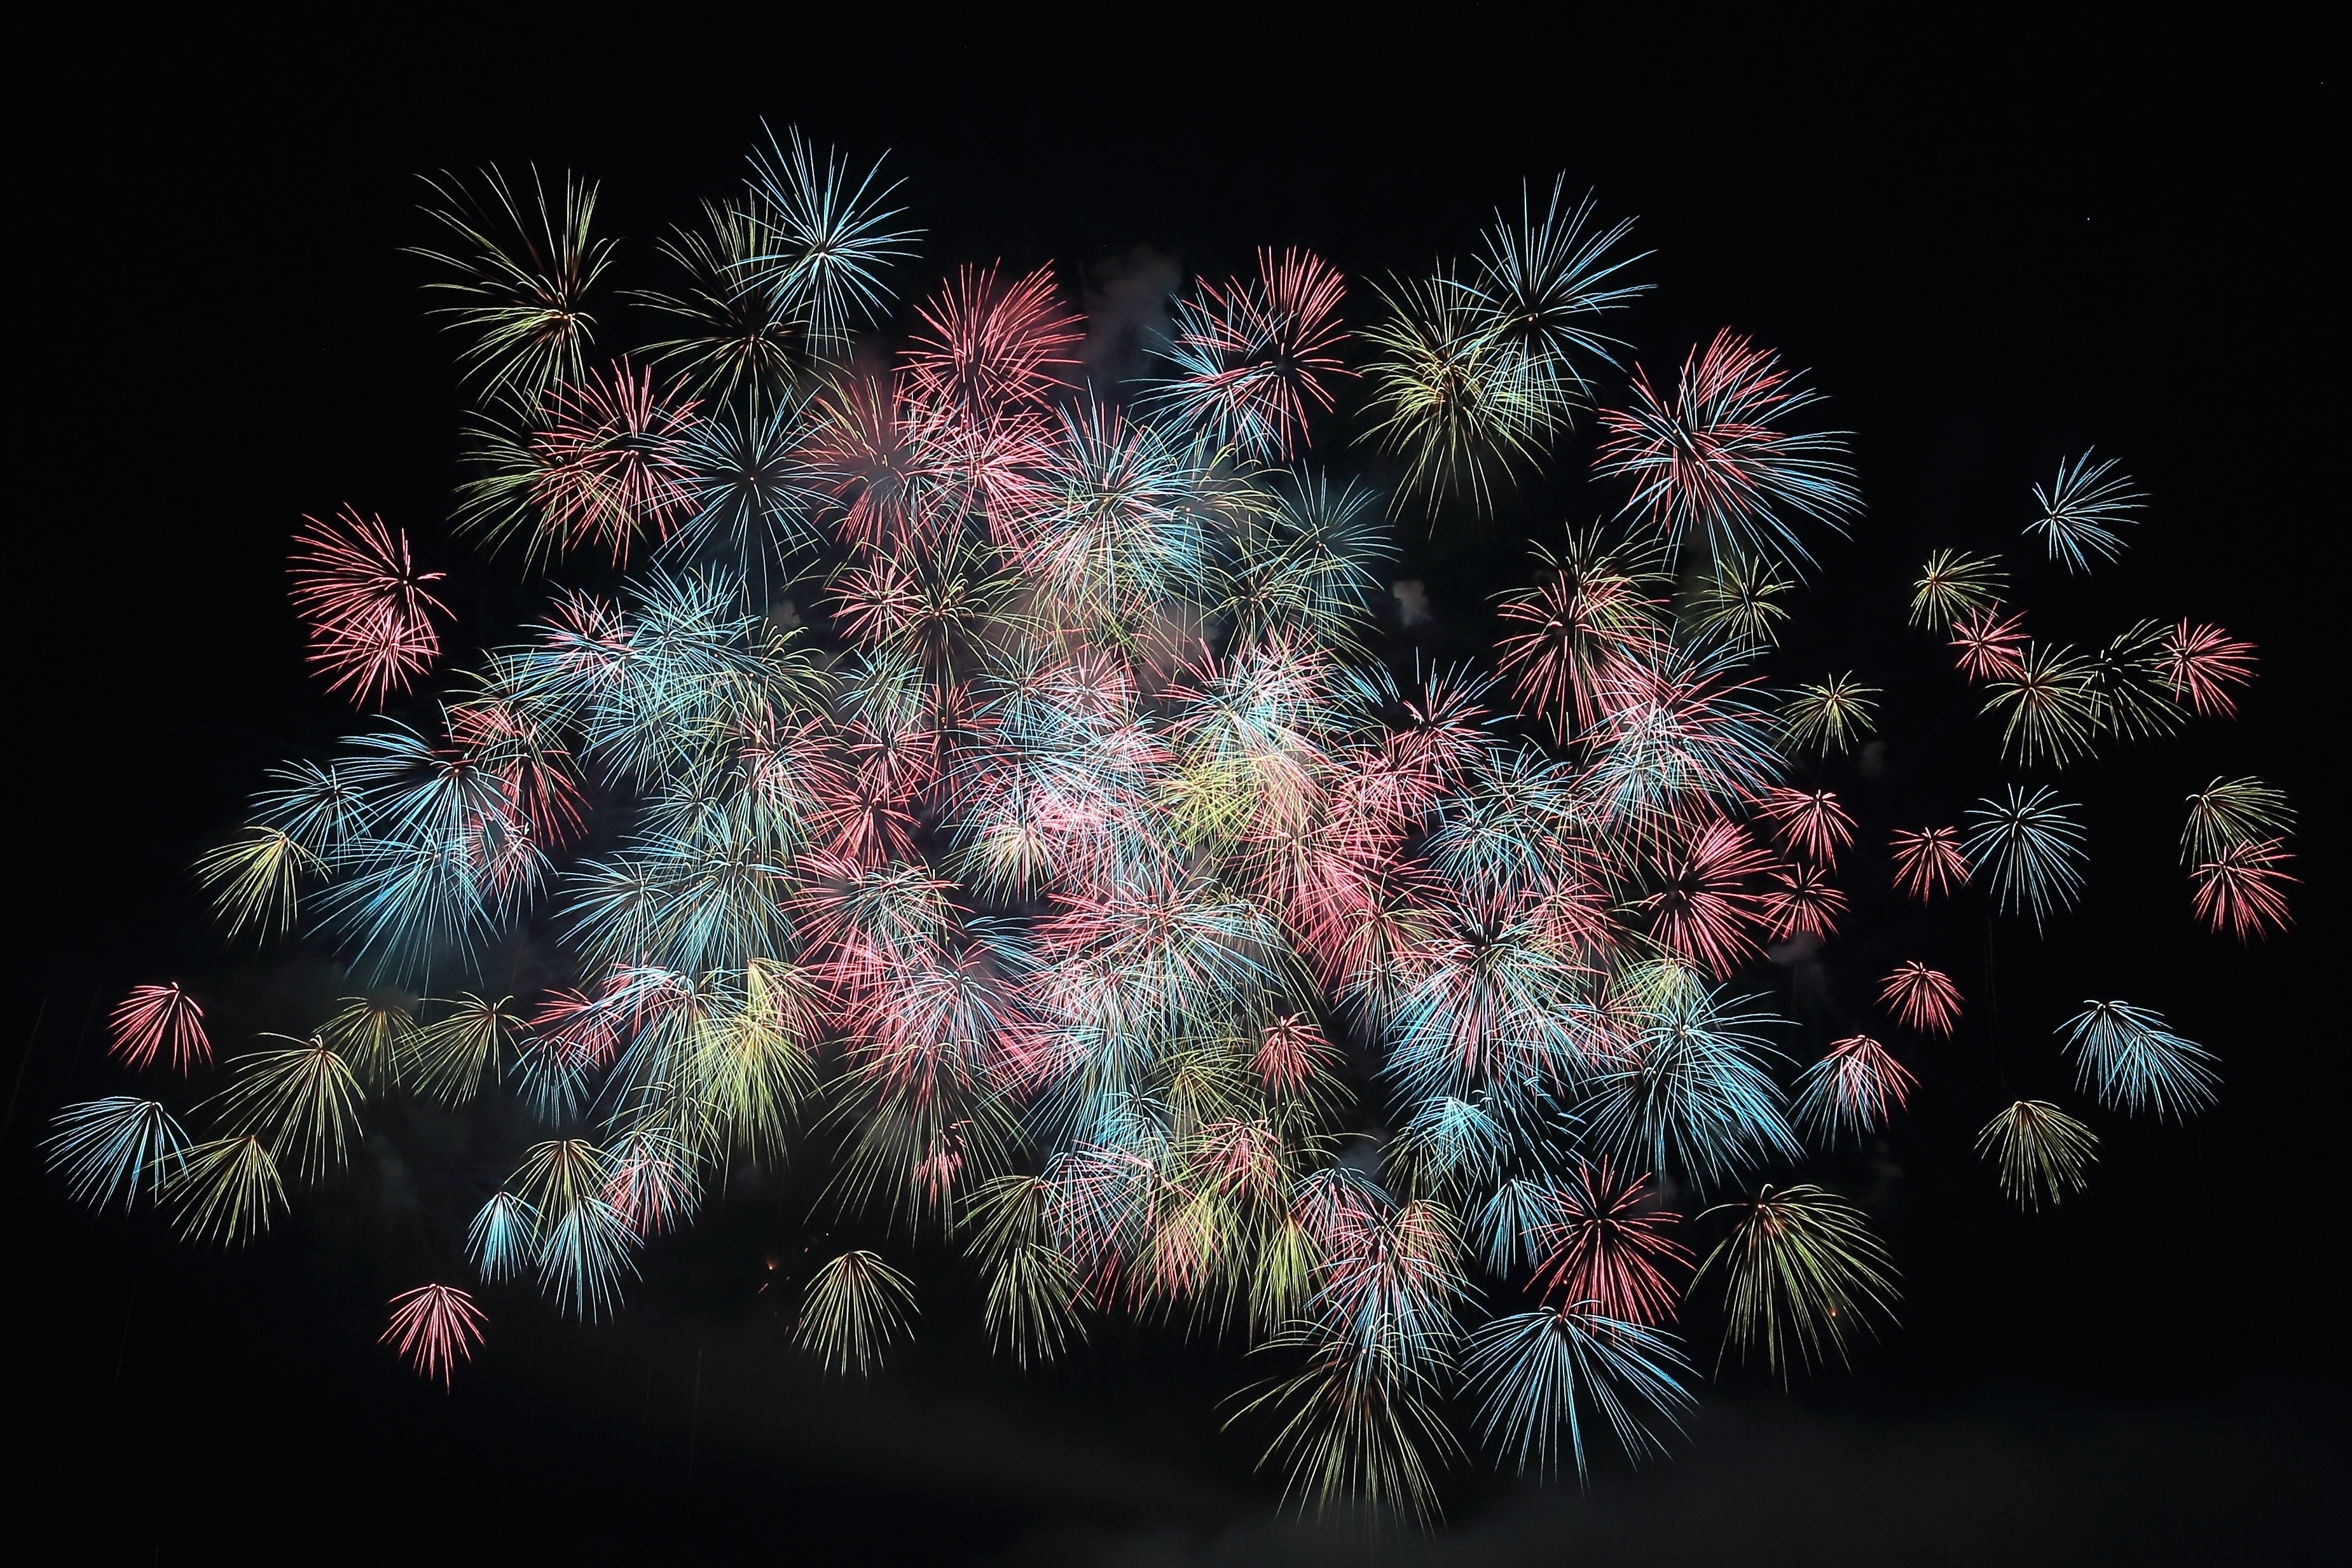
light, sky, night, recreation, celebration, symbol, show, colorful, night sky, pyrotechnics, new year, rocket, explosion, festive, fireworks, bright, party, sparks, event, effects, burst, outdoor recreation